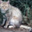
Label: cat